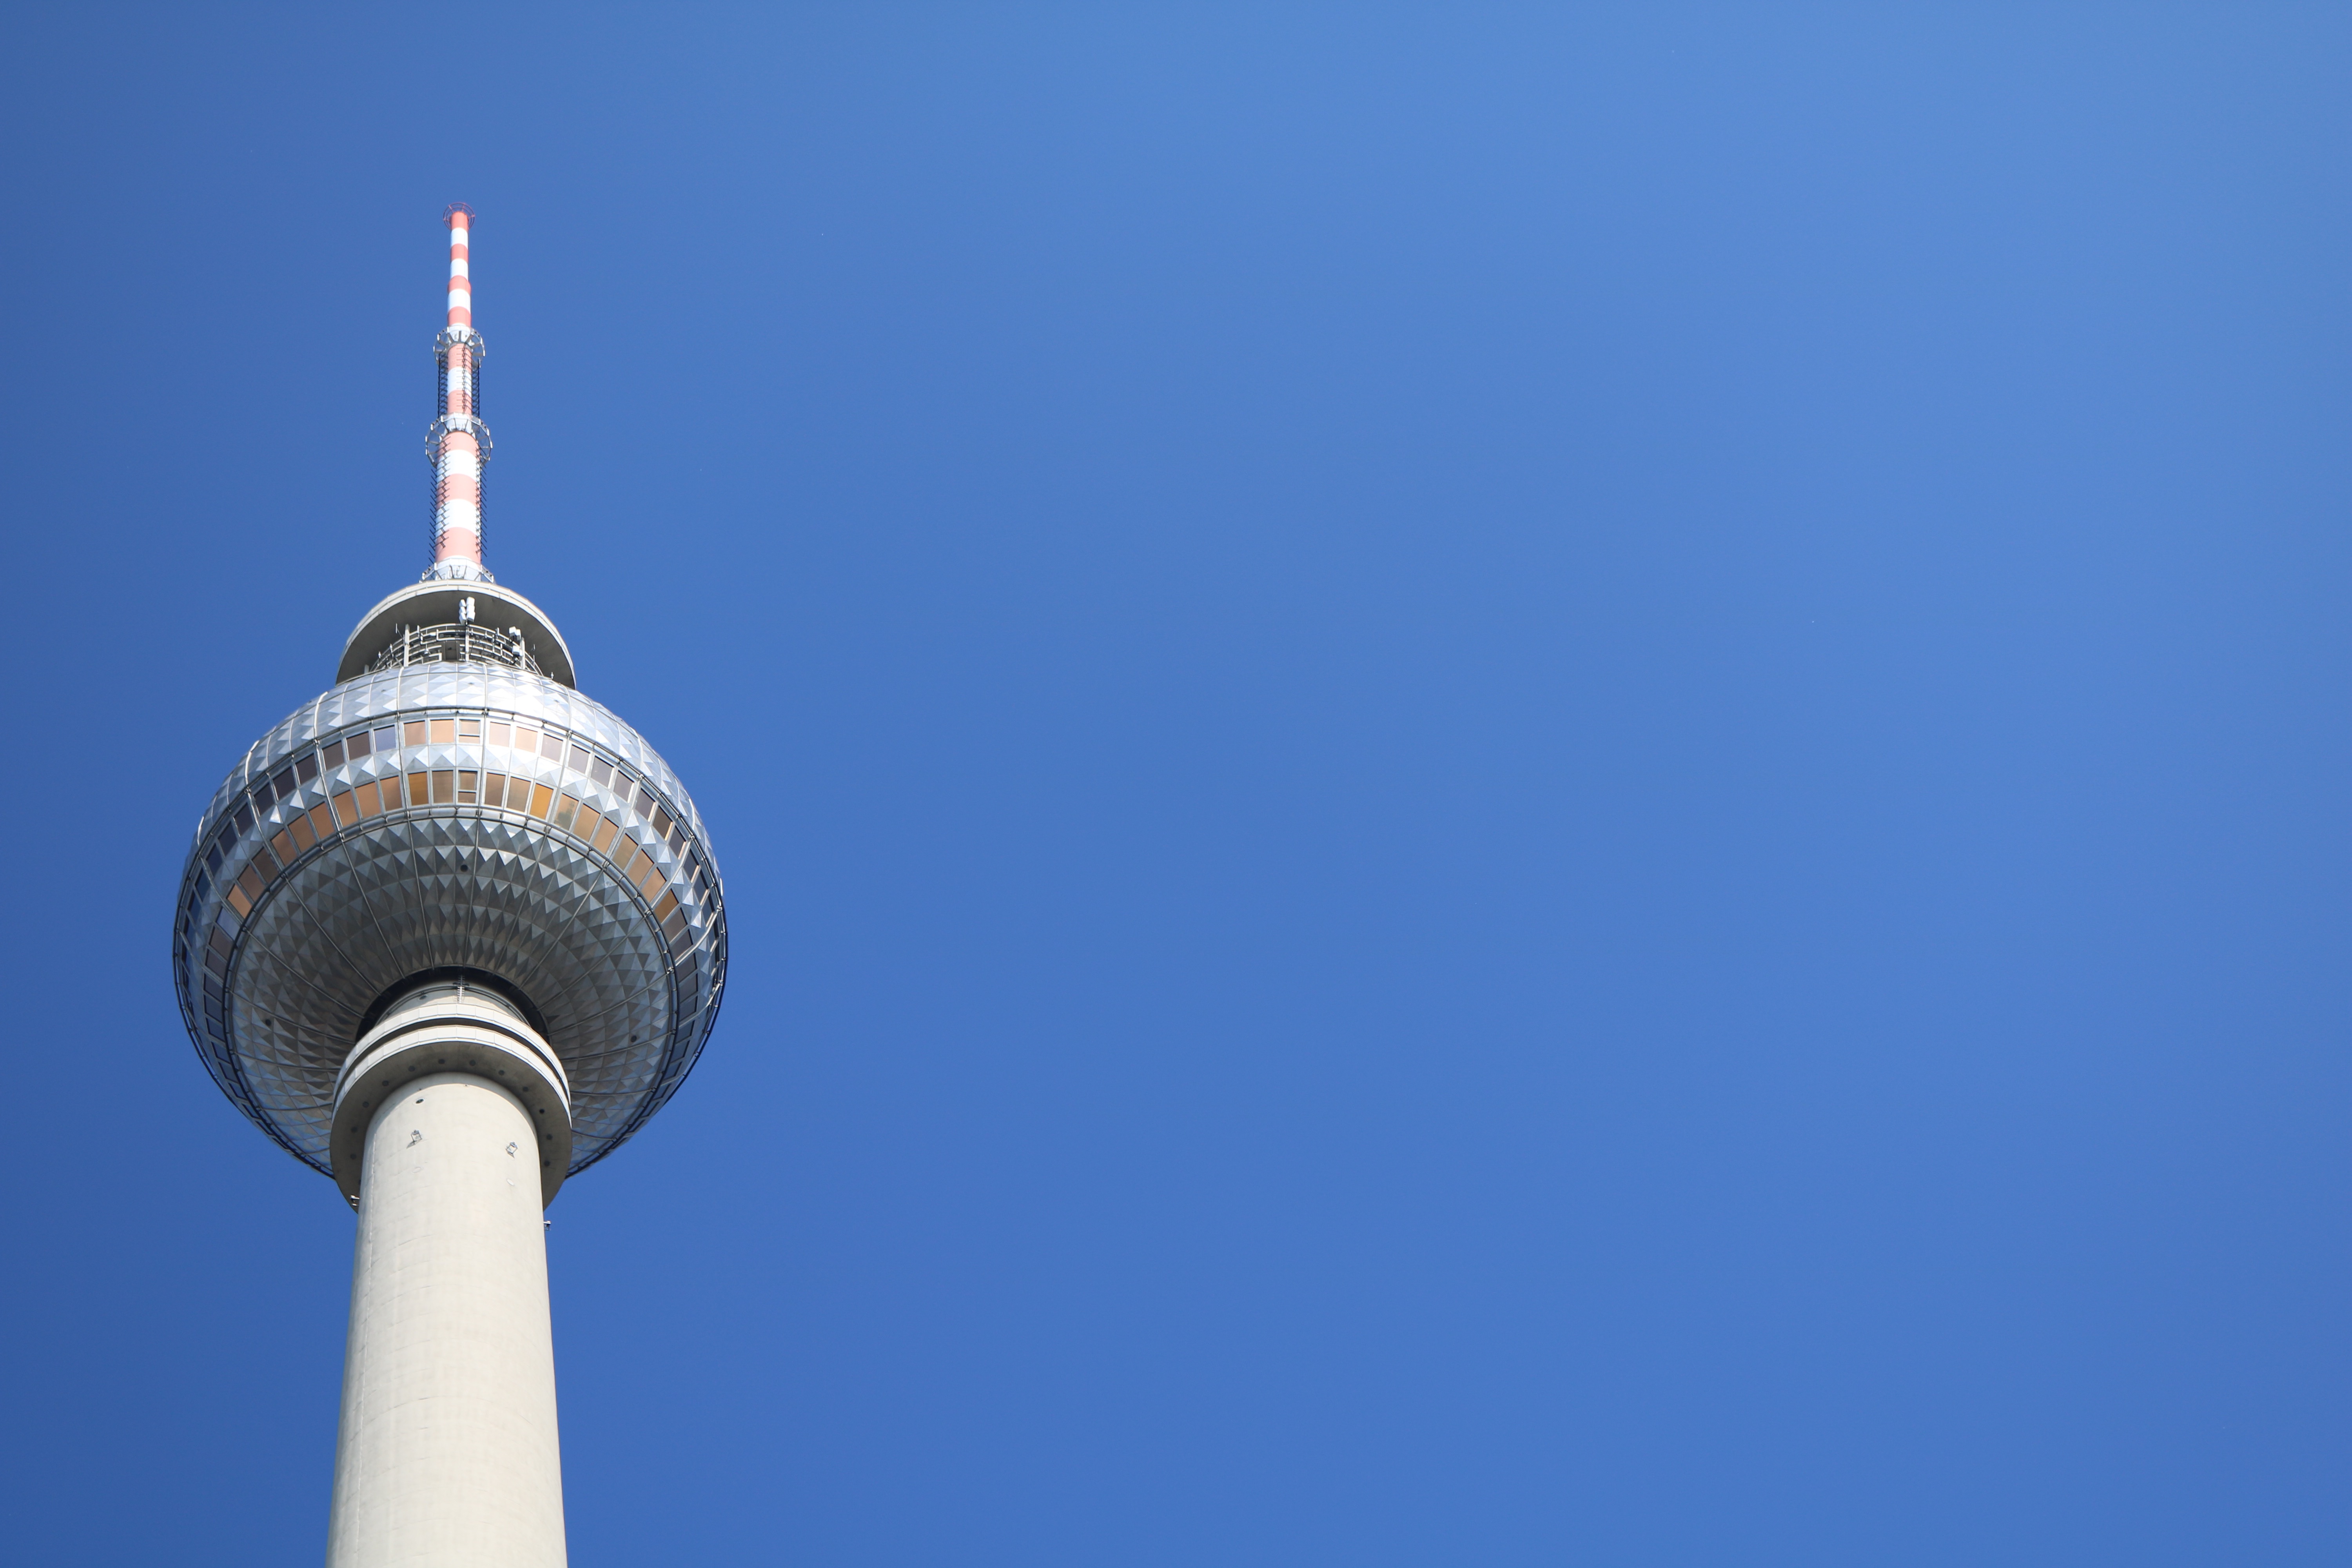
sky, blue, street light, lighting, light fixture